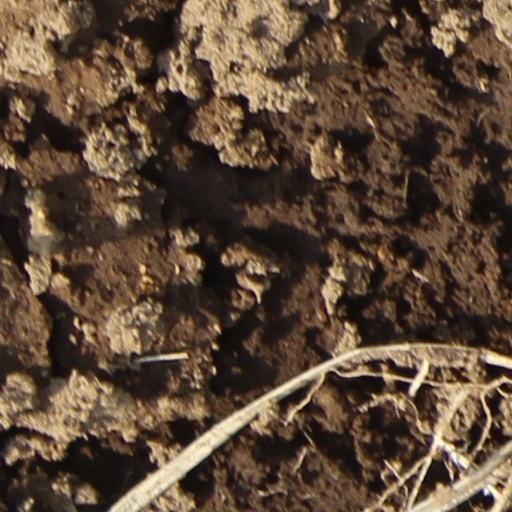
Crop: wheat